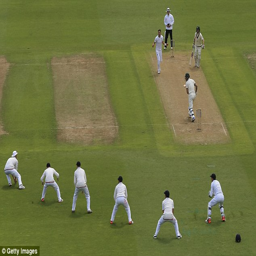
cricketer dives to catch out cricket player at fifth slip as person claims another wicket